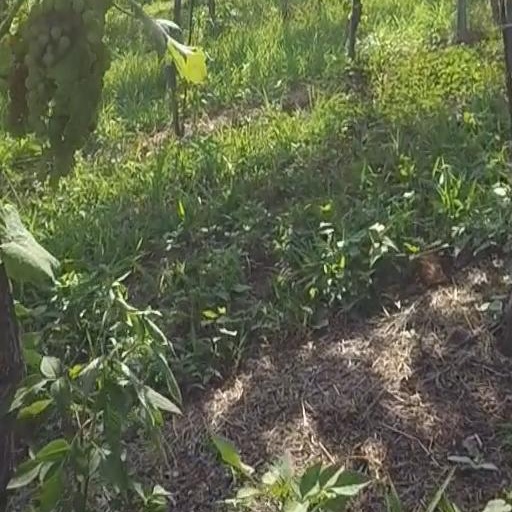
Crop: grape